English expedition to Portugal (1662–1668)

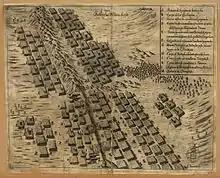
Engraving of the Battle of Montes Claros 1665 - the English brigade was crucial to the decisive victory.

After more quarrels with the Portuguese high command to get supplies to his men, Schomberg and his men pressed ahead in the next campaign. On 10 June 1664 the siege of Valencia de Alcántara took place and a fortnight later after a breach had been in the defences - the English who bore the brunt leading the main assault suffered heavy casualties but forced the surrender of the Spanish garrison. The Portuguese soon realised their mistake in the mistrust and sent heaps of praise upon Schomberg and the English. The Count of Castelo Melhor made a comment soon after the surrender of Valencia de Alcantara.